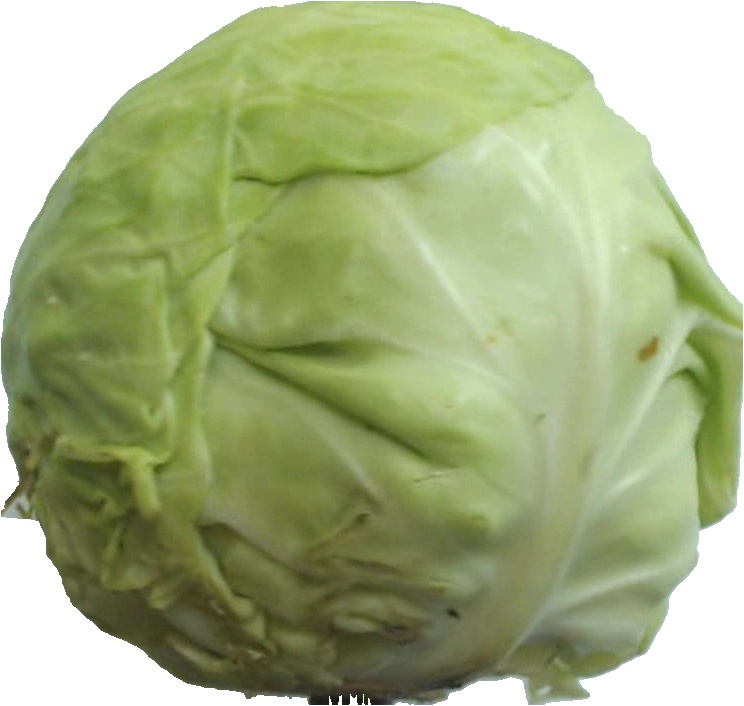
Label: cabbage_white_1